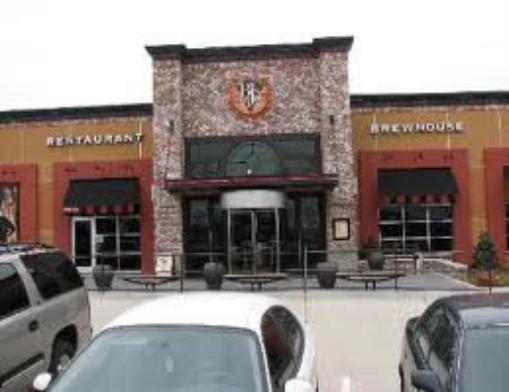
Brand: BJ's Restaurant
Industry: Others